Donna Barba Higuera

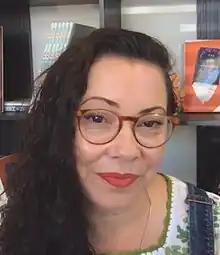

Donna Barba Higuera is an American children's book author. Her debut novel, "Lupe Wong Won't Dance", was a Pura Belpré Award honor book and PNBA winner in 2021. Her middle grade dystopian novel, "The Last Cuentista", won the 2022 Newbery Medal and the Pura Belpré Medal.